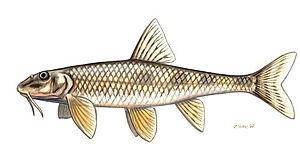
Romanogobio est un genre de poisson actinoptérygiens de la famille des cyprinidés originaire des eaux douces d'Europe et d'Asie.